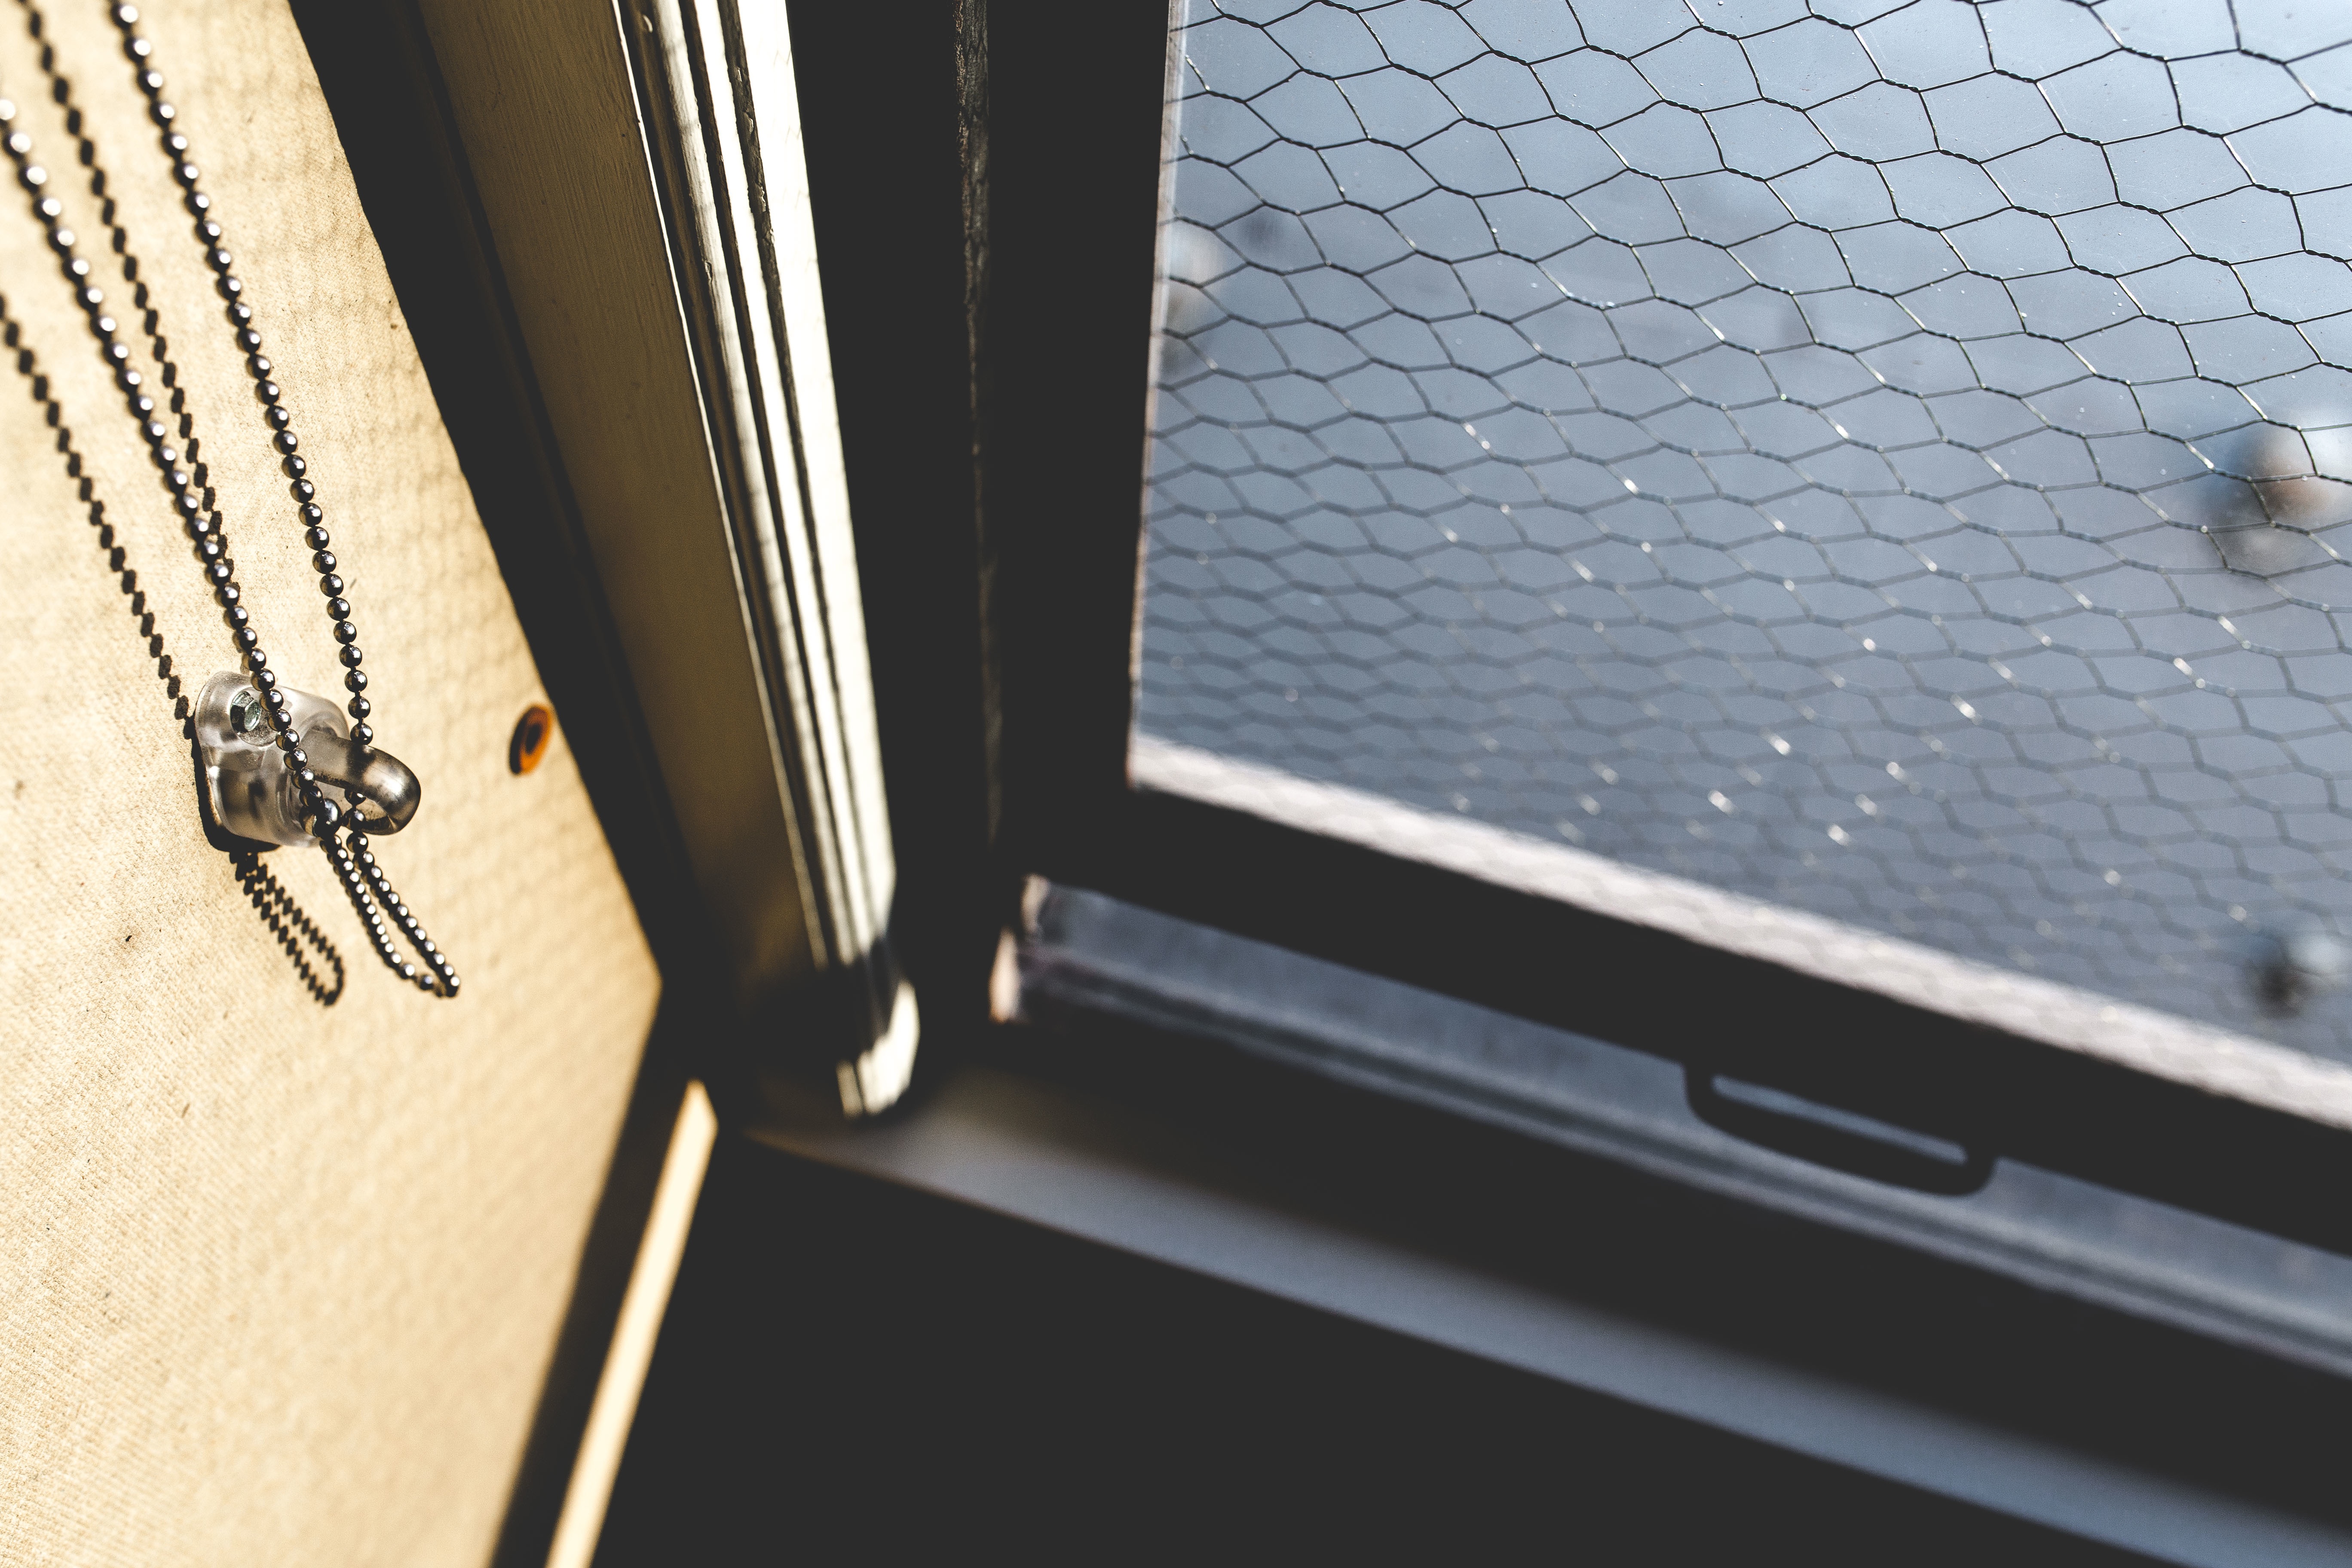
wing, light, wood, floor, window, wall, ceiling, black, interior design, design, window covering